CN Tower

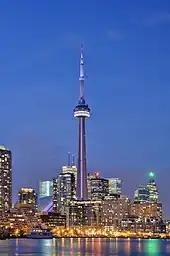
CN Tower from the Toronto Islands

The original concept of the CN Tower was first conceived in 1968 when the Canadian National Railway wanted to build a large television and radio communication platform to serve the Toronto area, and to demonstrate the strength of Canadian industry and CN in particular. These plans evolved over the next few years, and the project became official in 1972.